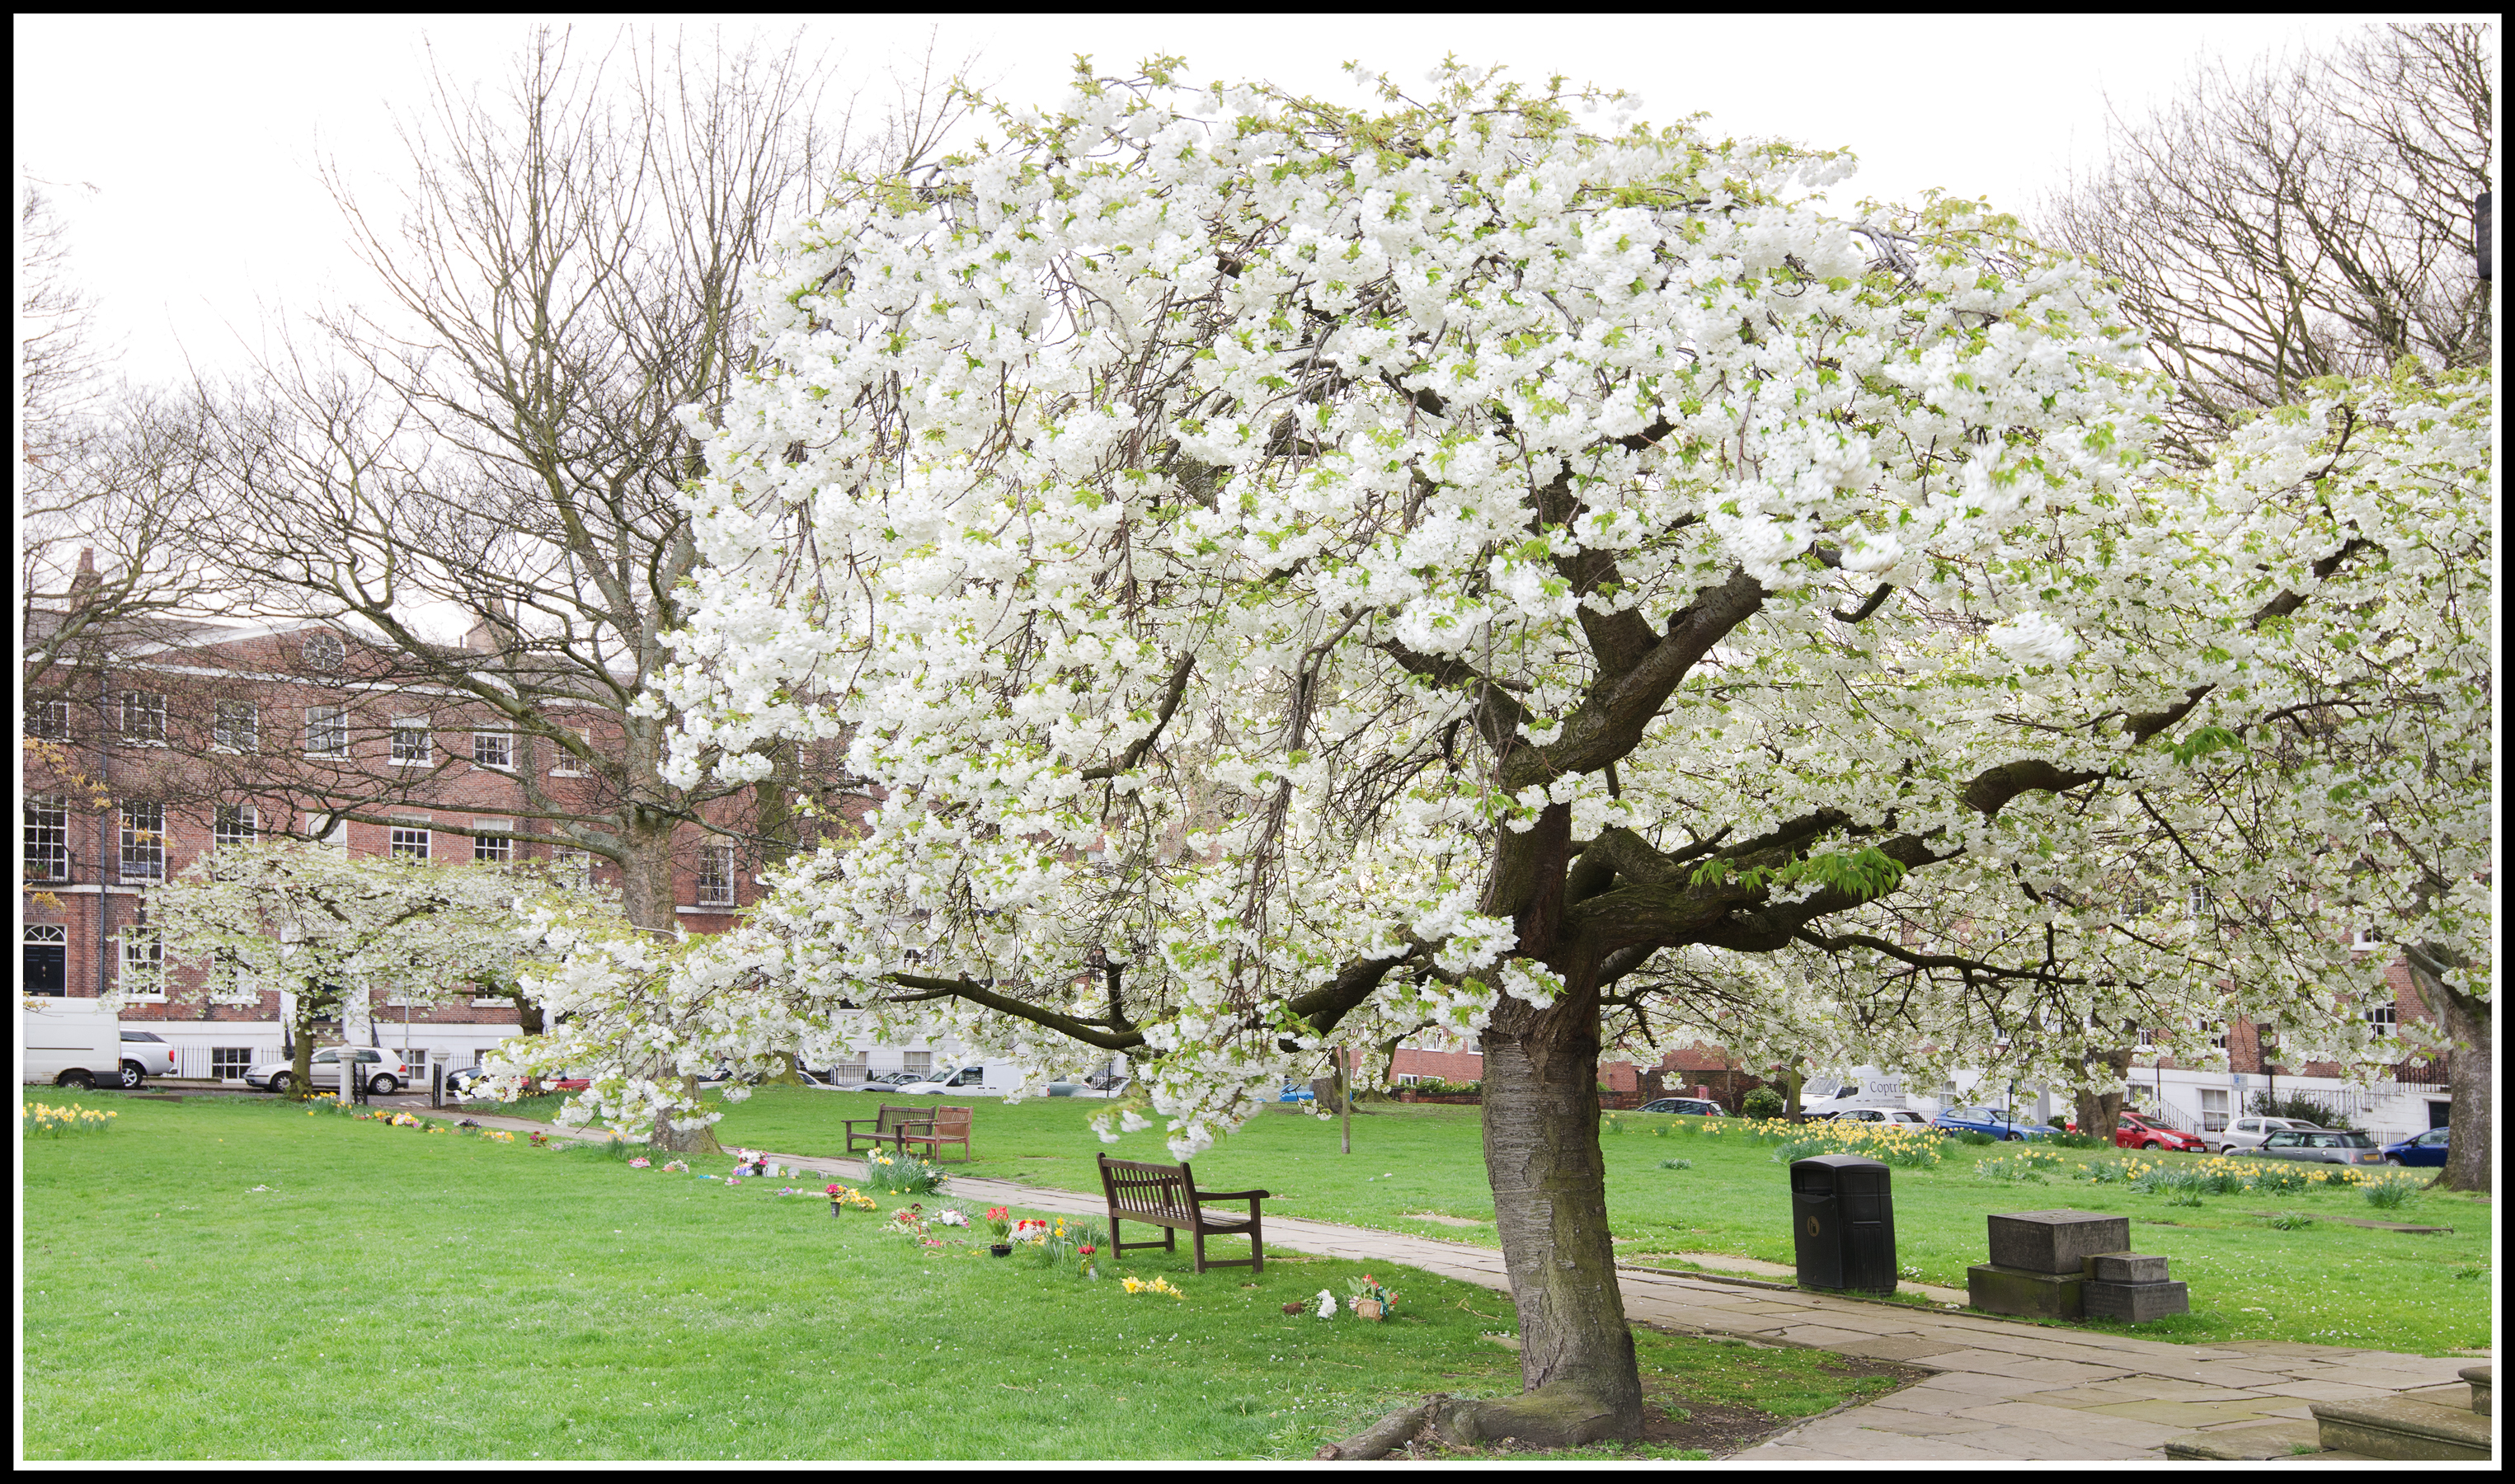
tree, path, branch, blossom, plant, white, flower, bloom, seat, food, spring, green, produce, square, church, nikon, cherry blossom, grave, yorkshire, graveyard, seasons, wideangle, day, wakefield, stjohnssquare, d610, westyorkshire